Potternewton

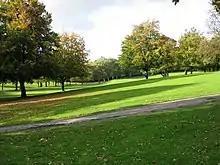
Potternewton Park

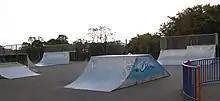
Skate park in Potternewton Park

Potternewton is bounded by Scott Hall Road to the west, Roundhay Road to the east and Harehills Lane to the north. The main thoroughfare is Chapeltown Road. The suburb is often considered to be part of Chapeltown. On older maps, Potternewton included the Chapeltown and Scott Hall areas and parts of Harehills. Potternewton is an historic village and many older maps prioritise its name over Chapeltown.